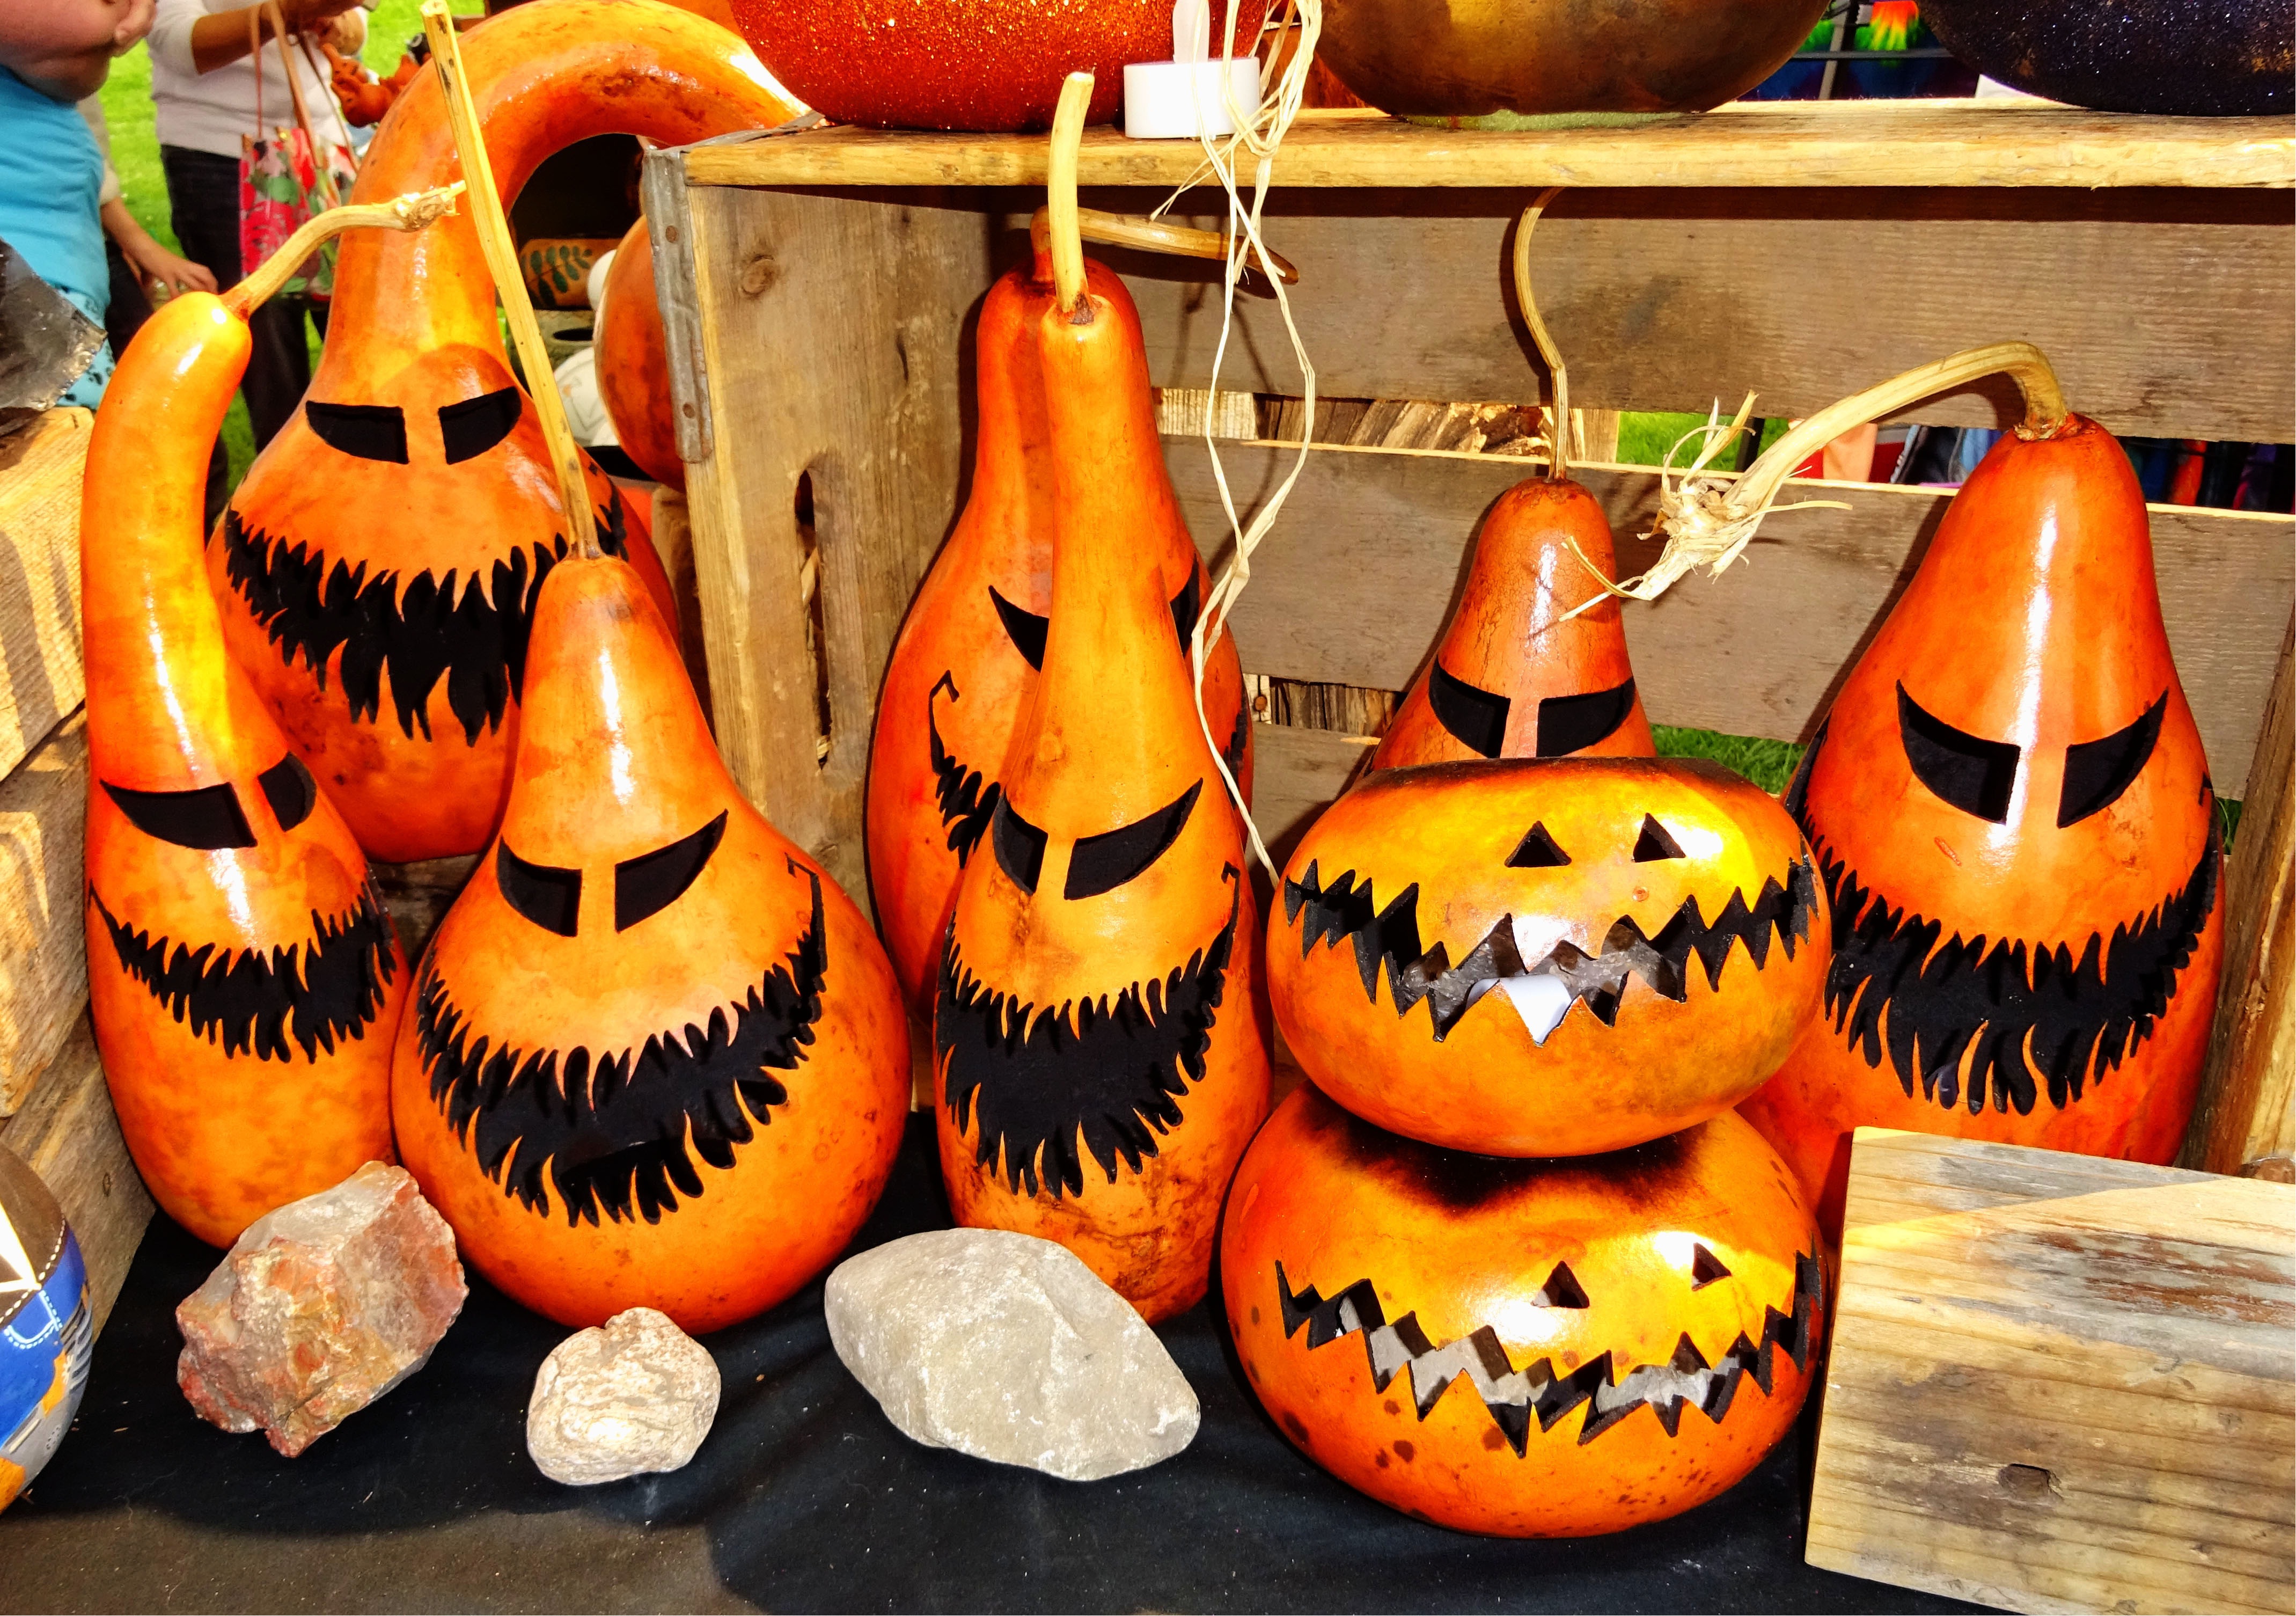
fall, spooky, decoration, orange, harvest, produce, autumn, pumpkin, halloween, holiday, gourd, art, carving, october, cucurbita, gourds